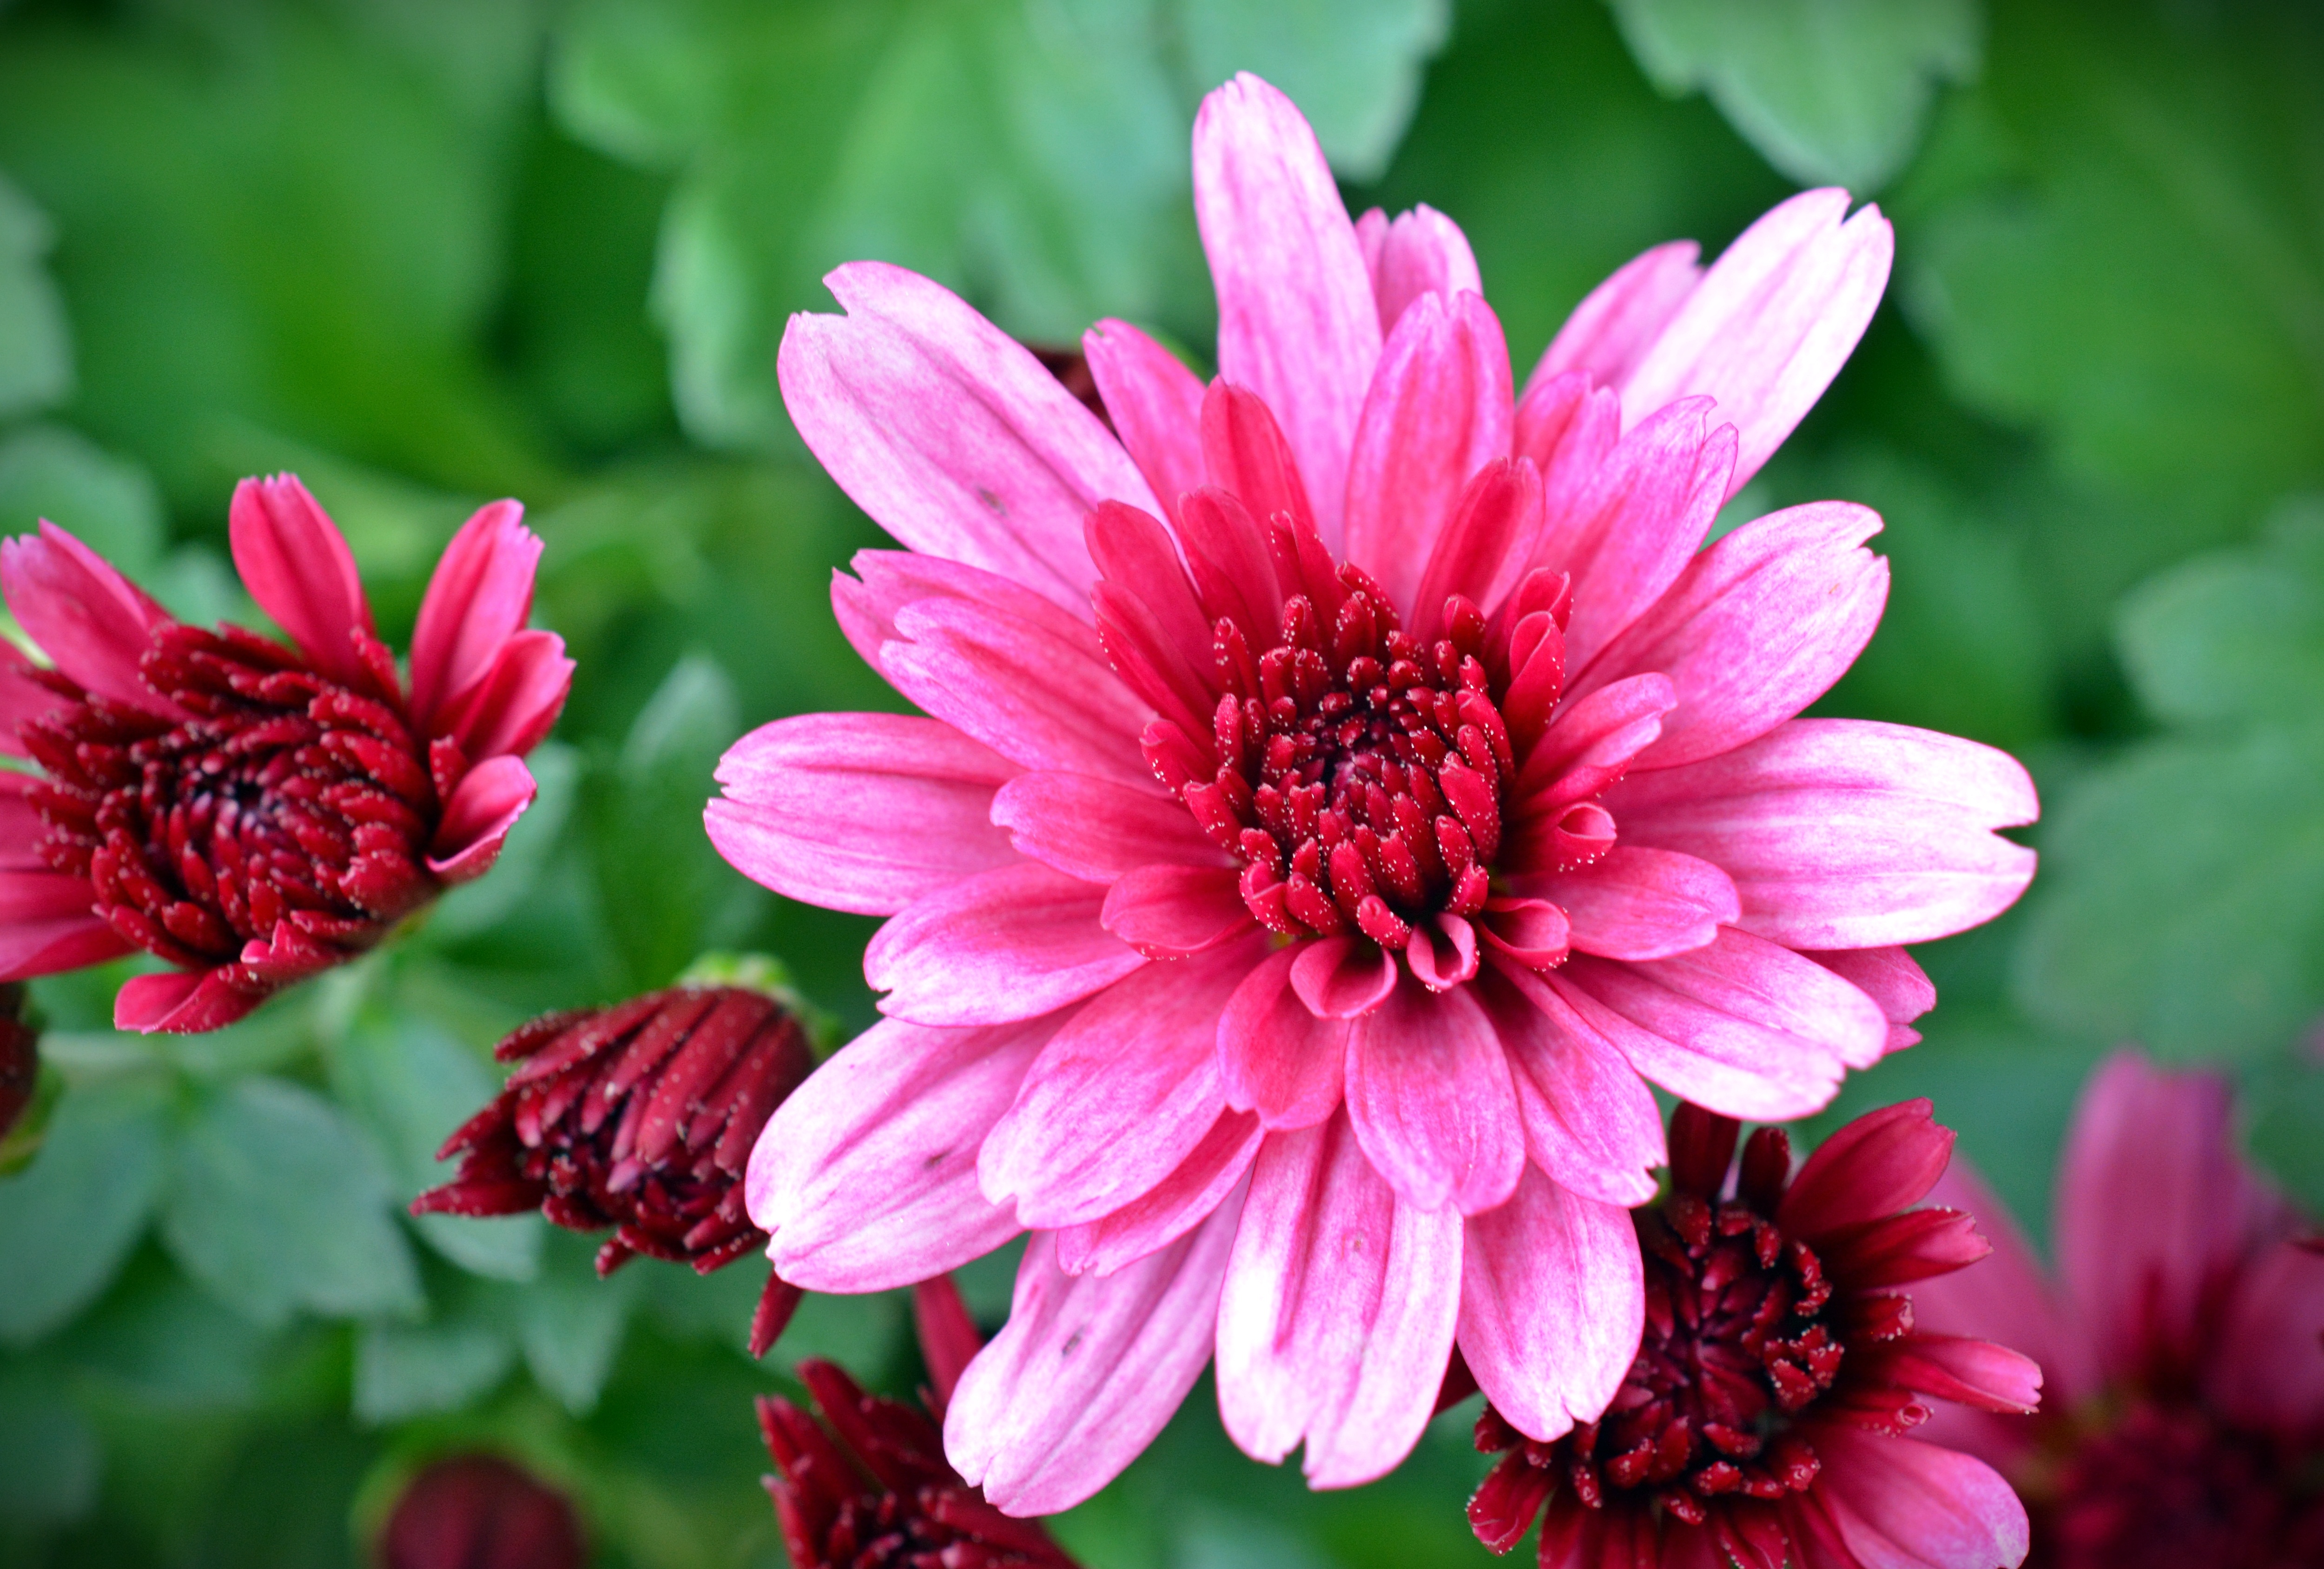
nature, blossom, plant, flower, petal, bloom, pink, close, flora, dahlia, macro photography, ornamental plant, chrysanthemums, flowering plant, daisy family, garden chrysanthemum, annual plant, land plant